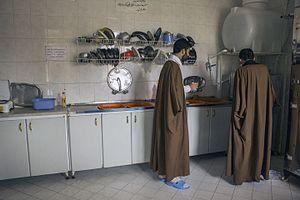
Le clergé est le terme qui désigne les différentes institutions d'une religion. Italiano: Il clero è quella parte di fedeli che, nell'ambito di una religione, ha un ruolo distinto e spesso direttivo o anche semplicemente retribuito. Bahasa Indonesia: Rohaniwan atau Rohaniman atau salah dieja di Indonesia sebagai Rohaniawan adalah istilah umum yang terus-menerus dipakai dan dipergunakan untuk menggambarkan kedudukan kepemimpinan resmi dalam suatu agama tertentu terutama bagi agama Protestan dan gereja Katolik Roma. Svenska: Prästerskapet (klerkeri[1]) utgörs av en religions eller ett samfunds präster. Türkçe: Ruhban sınıfı, başta Hristiyanlık olmak üzere belirli bir din bünyesinde din adamlığını meslek olarak icra eden tüm kişiler. Srpskohrvatski / српскохрватски: Kler ili klir je jedan od naziva za sveštenstvo. Član klera naziva se klerik. Русский: Духове́нство — собирательный термин для обозначения общественного сословия, лиц или социальной группы, состоящей из профессиональных служителей культа той или иной религии. Română: Clerul este un termen generic ce desemnează ierarhia formală dintr-o anumită religie. Português: Clero (do grego κληρος, transl. klêros) , designa o conjunto de sacerdotes (ou clérigos ou ainda ministros sagrados) responsáveis por um culto religioso. Polski: Duchowieństwo, in. kler (łac. clerus, z gr. kléros) – ogół duchownych danego Kościoła lub wspólnoty religijnej. 日本語: 聖職者（せいしょくしゃ、希: κλῆρος、羅: clerus、英: clergy, cleric）とは、宗教上の聖職に就いている人 。 Norsk bokmål: Presteskap, geistlighet, kleresi, Clericus eller Clerus er en betegnelse på det formelle lederskapet innenfor en religion, spesielt innen kristendommen.